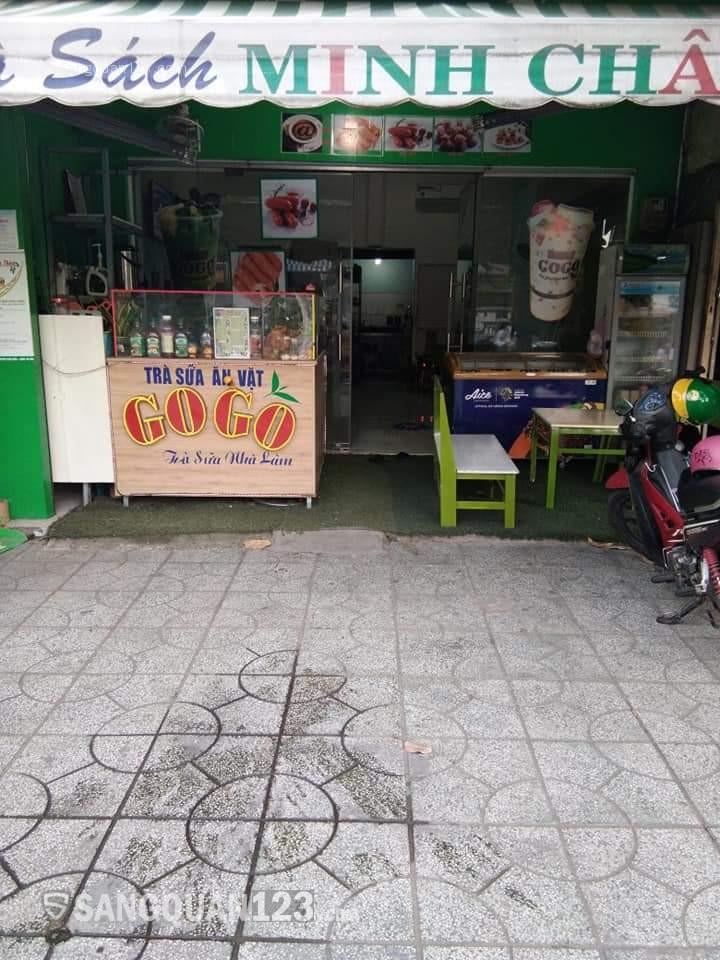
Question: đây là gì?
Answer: đây là quán trà sữa ăn vặt